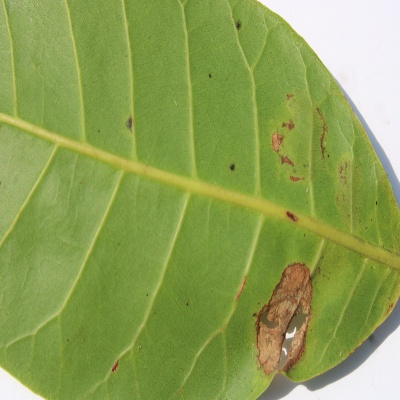
Crop: Cashew
Condition: leaf miner